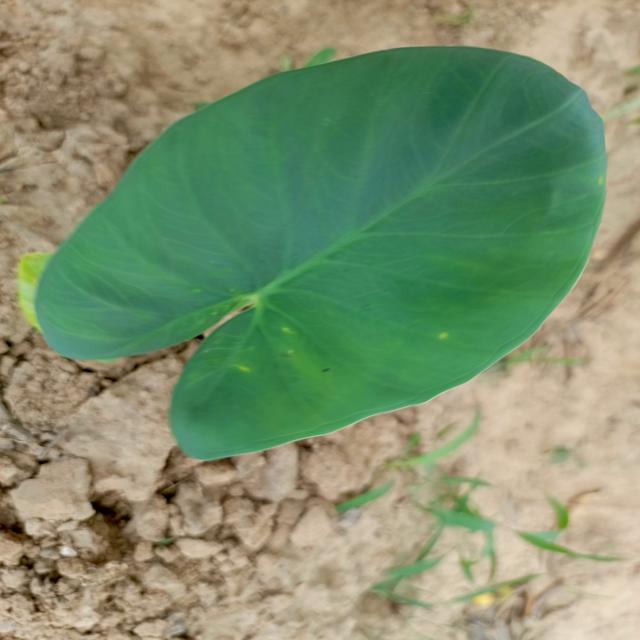
Label: Healthy